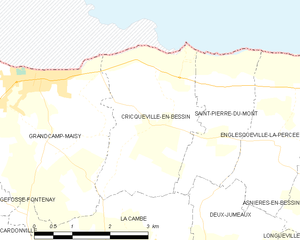
Cricqueville-en-Bessin est une commune française, située dans le département du Calvados en région Normandie, peuplée de 194 habitants.